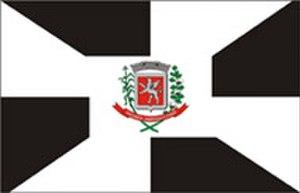
Nova Odessa est une ville brésilienne de l'État de São Paulo.